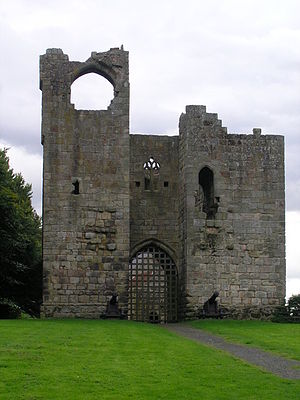
Etal Castle
Etal Castle.
Etal Castle er ruinen af en middelalderlig borg i landsbyen Etal i Northumberland, England. Den blev opført omkring år 1341 af Robert Manners og bestod af et beboelsestårn, en portbygning og et hjørnetårn, der var beskyttet af en ringmur. Fæstningen var involveret i både en lokal fejde og grænsekrige mellem England og Skotland: Der var et slag mellem de to rivaliserende familier Manner og Heron uden for murene i 1428 og i 1513 blev den kortvarigt erobret af kong Jakob 4. af Skotland under hans invasion af England.